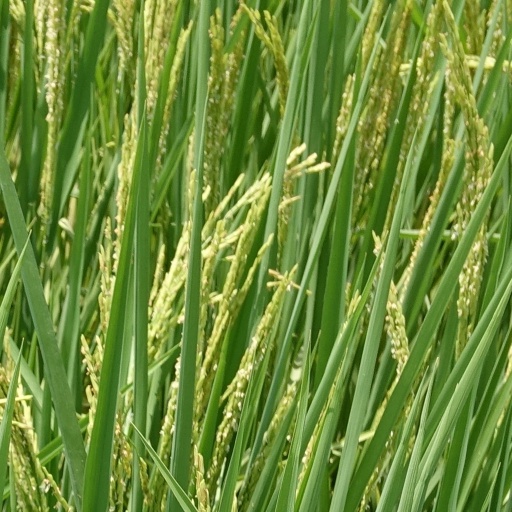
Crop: rice